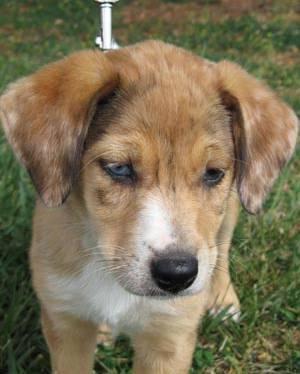
dog